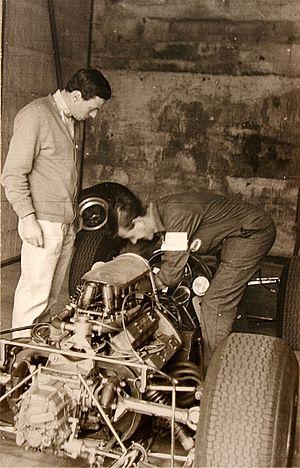
James Clark, Jr dit Jim Clark, né le 4 mars 1936, à Kilmany, Fife en Écosse et mort le 7 avril 1968 lors d'une course de Formule 2 sur le circuit d'Hockenheim en Allemagne, est un pilote automobile britannique dont la brève carrière dans les années 1960 a marqué l'histoire du sport automobile.